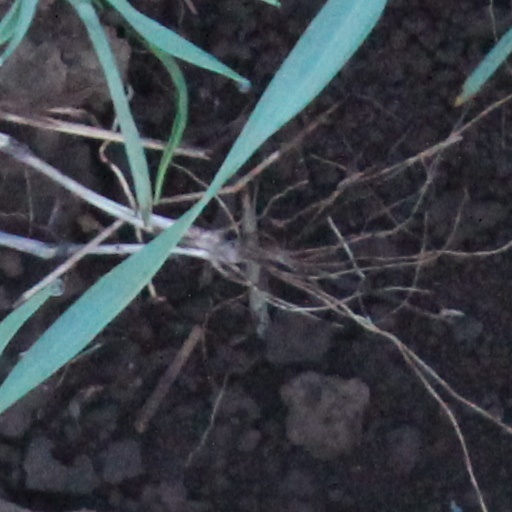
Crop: wheat